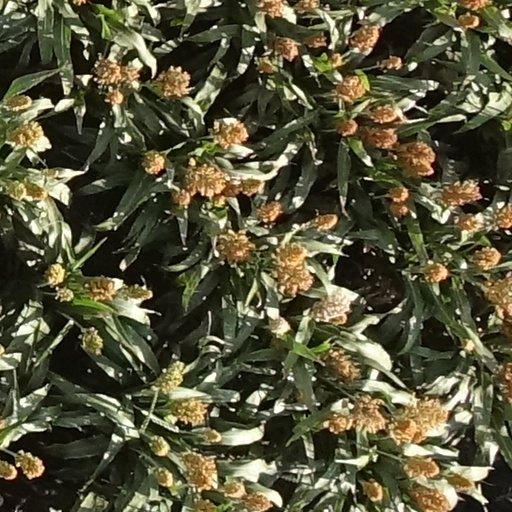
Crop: sorghum